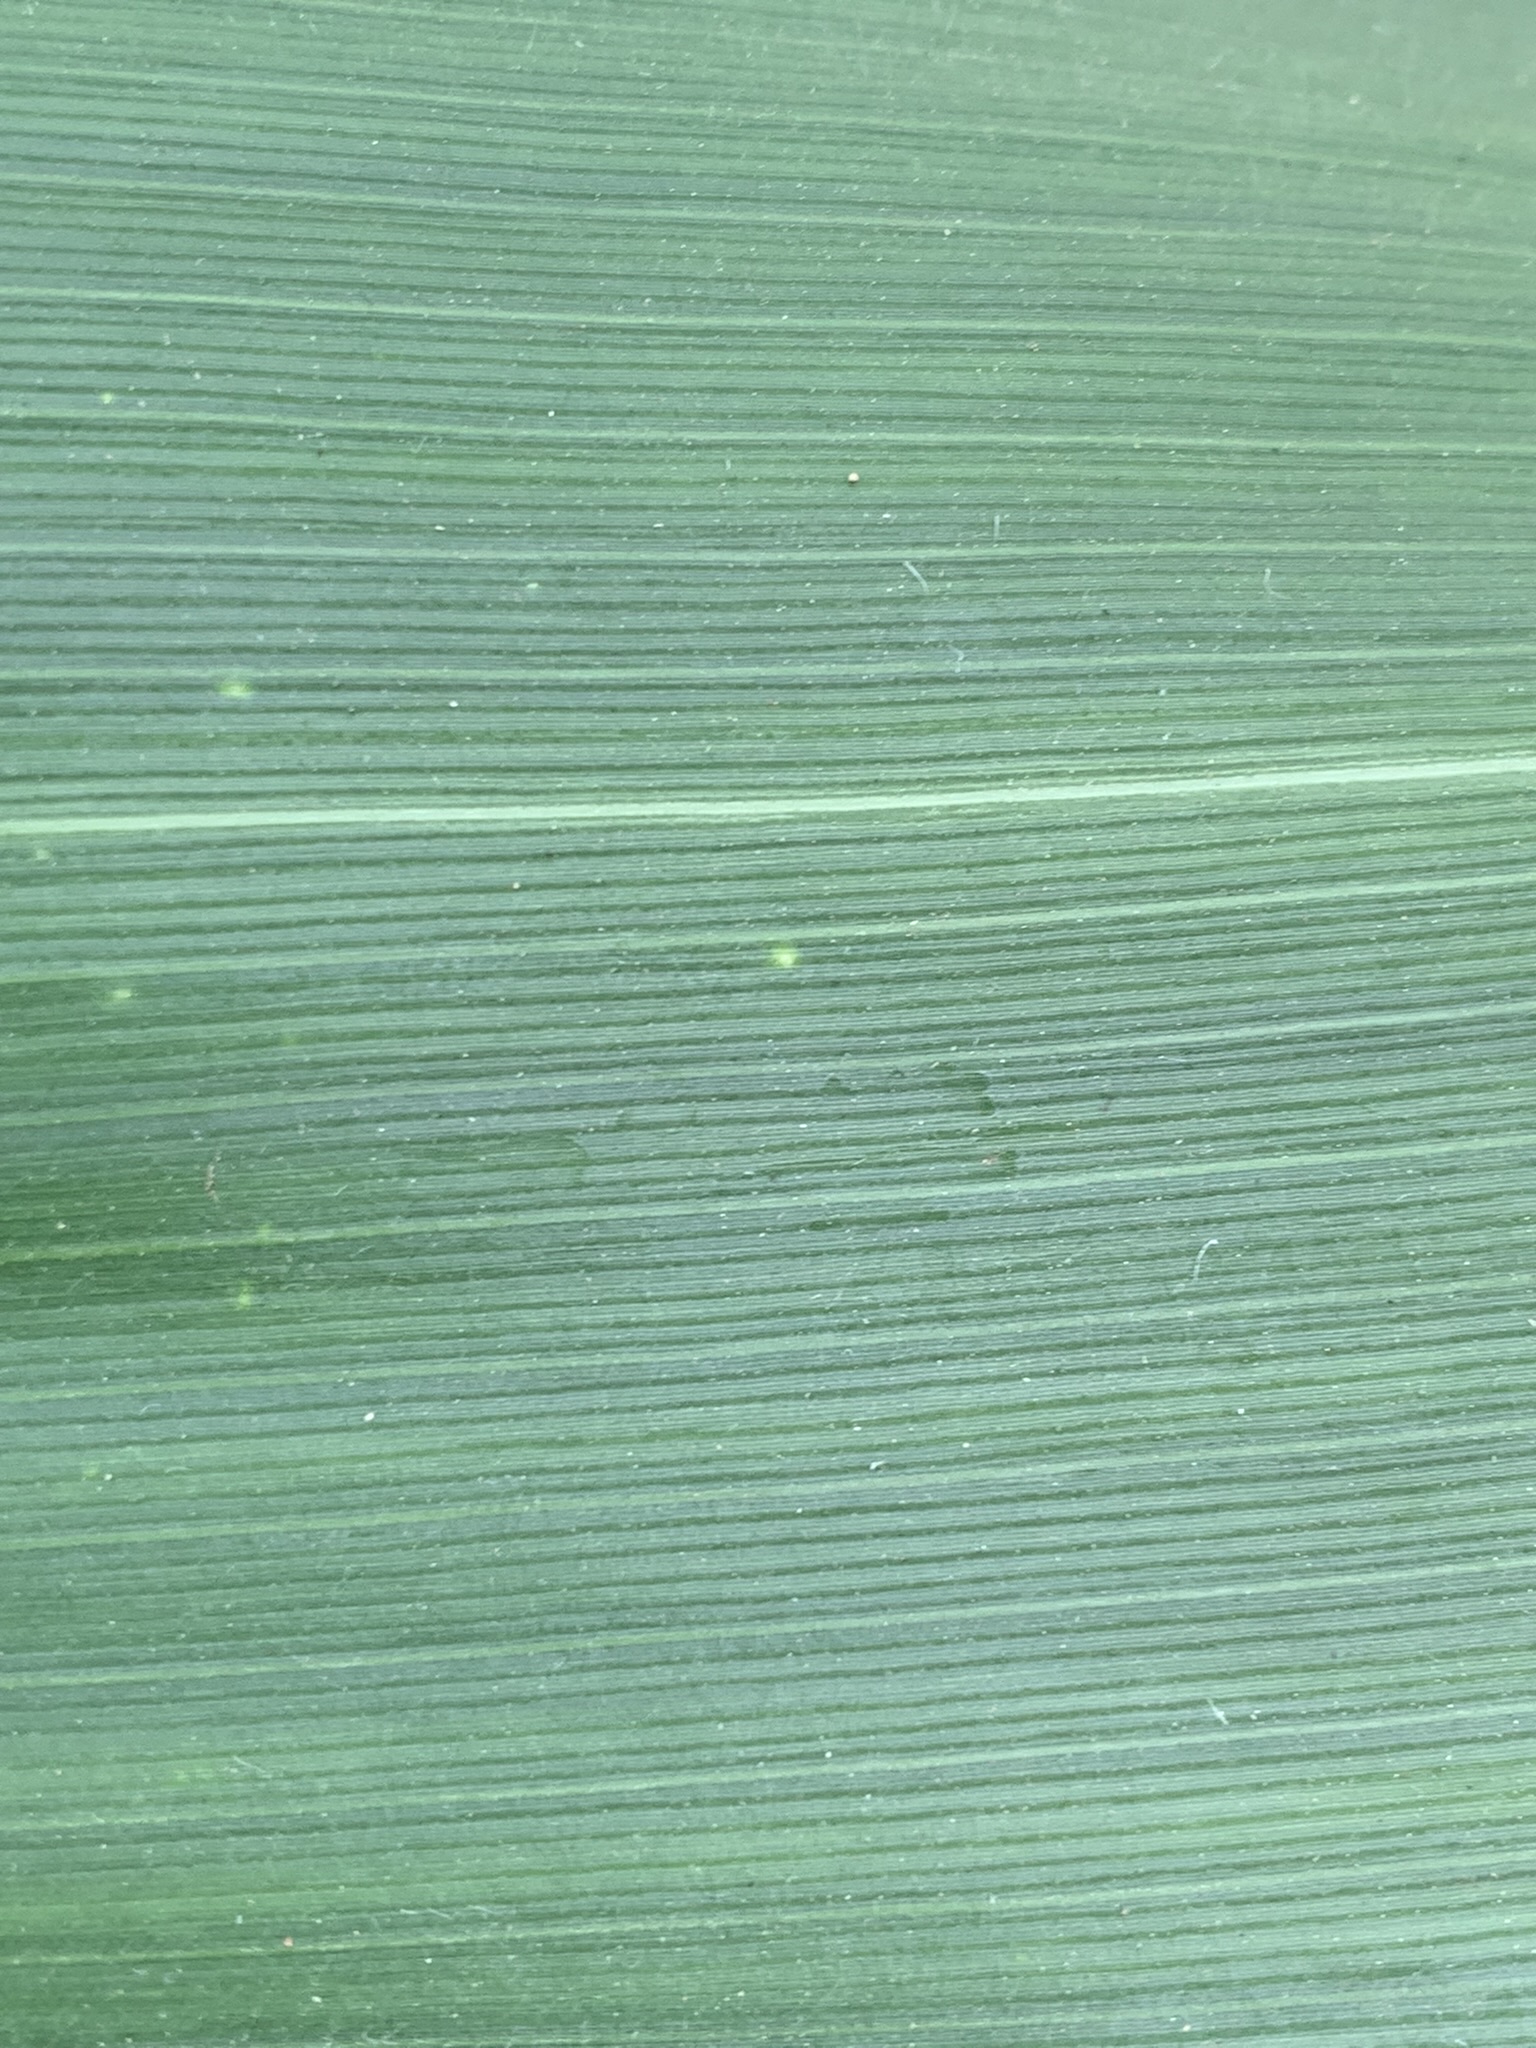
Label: Healthy